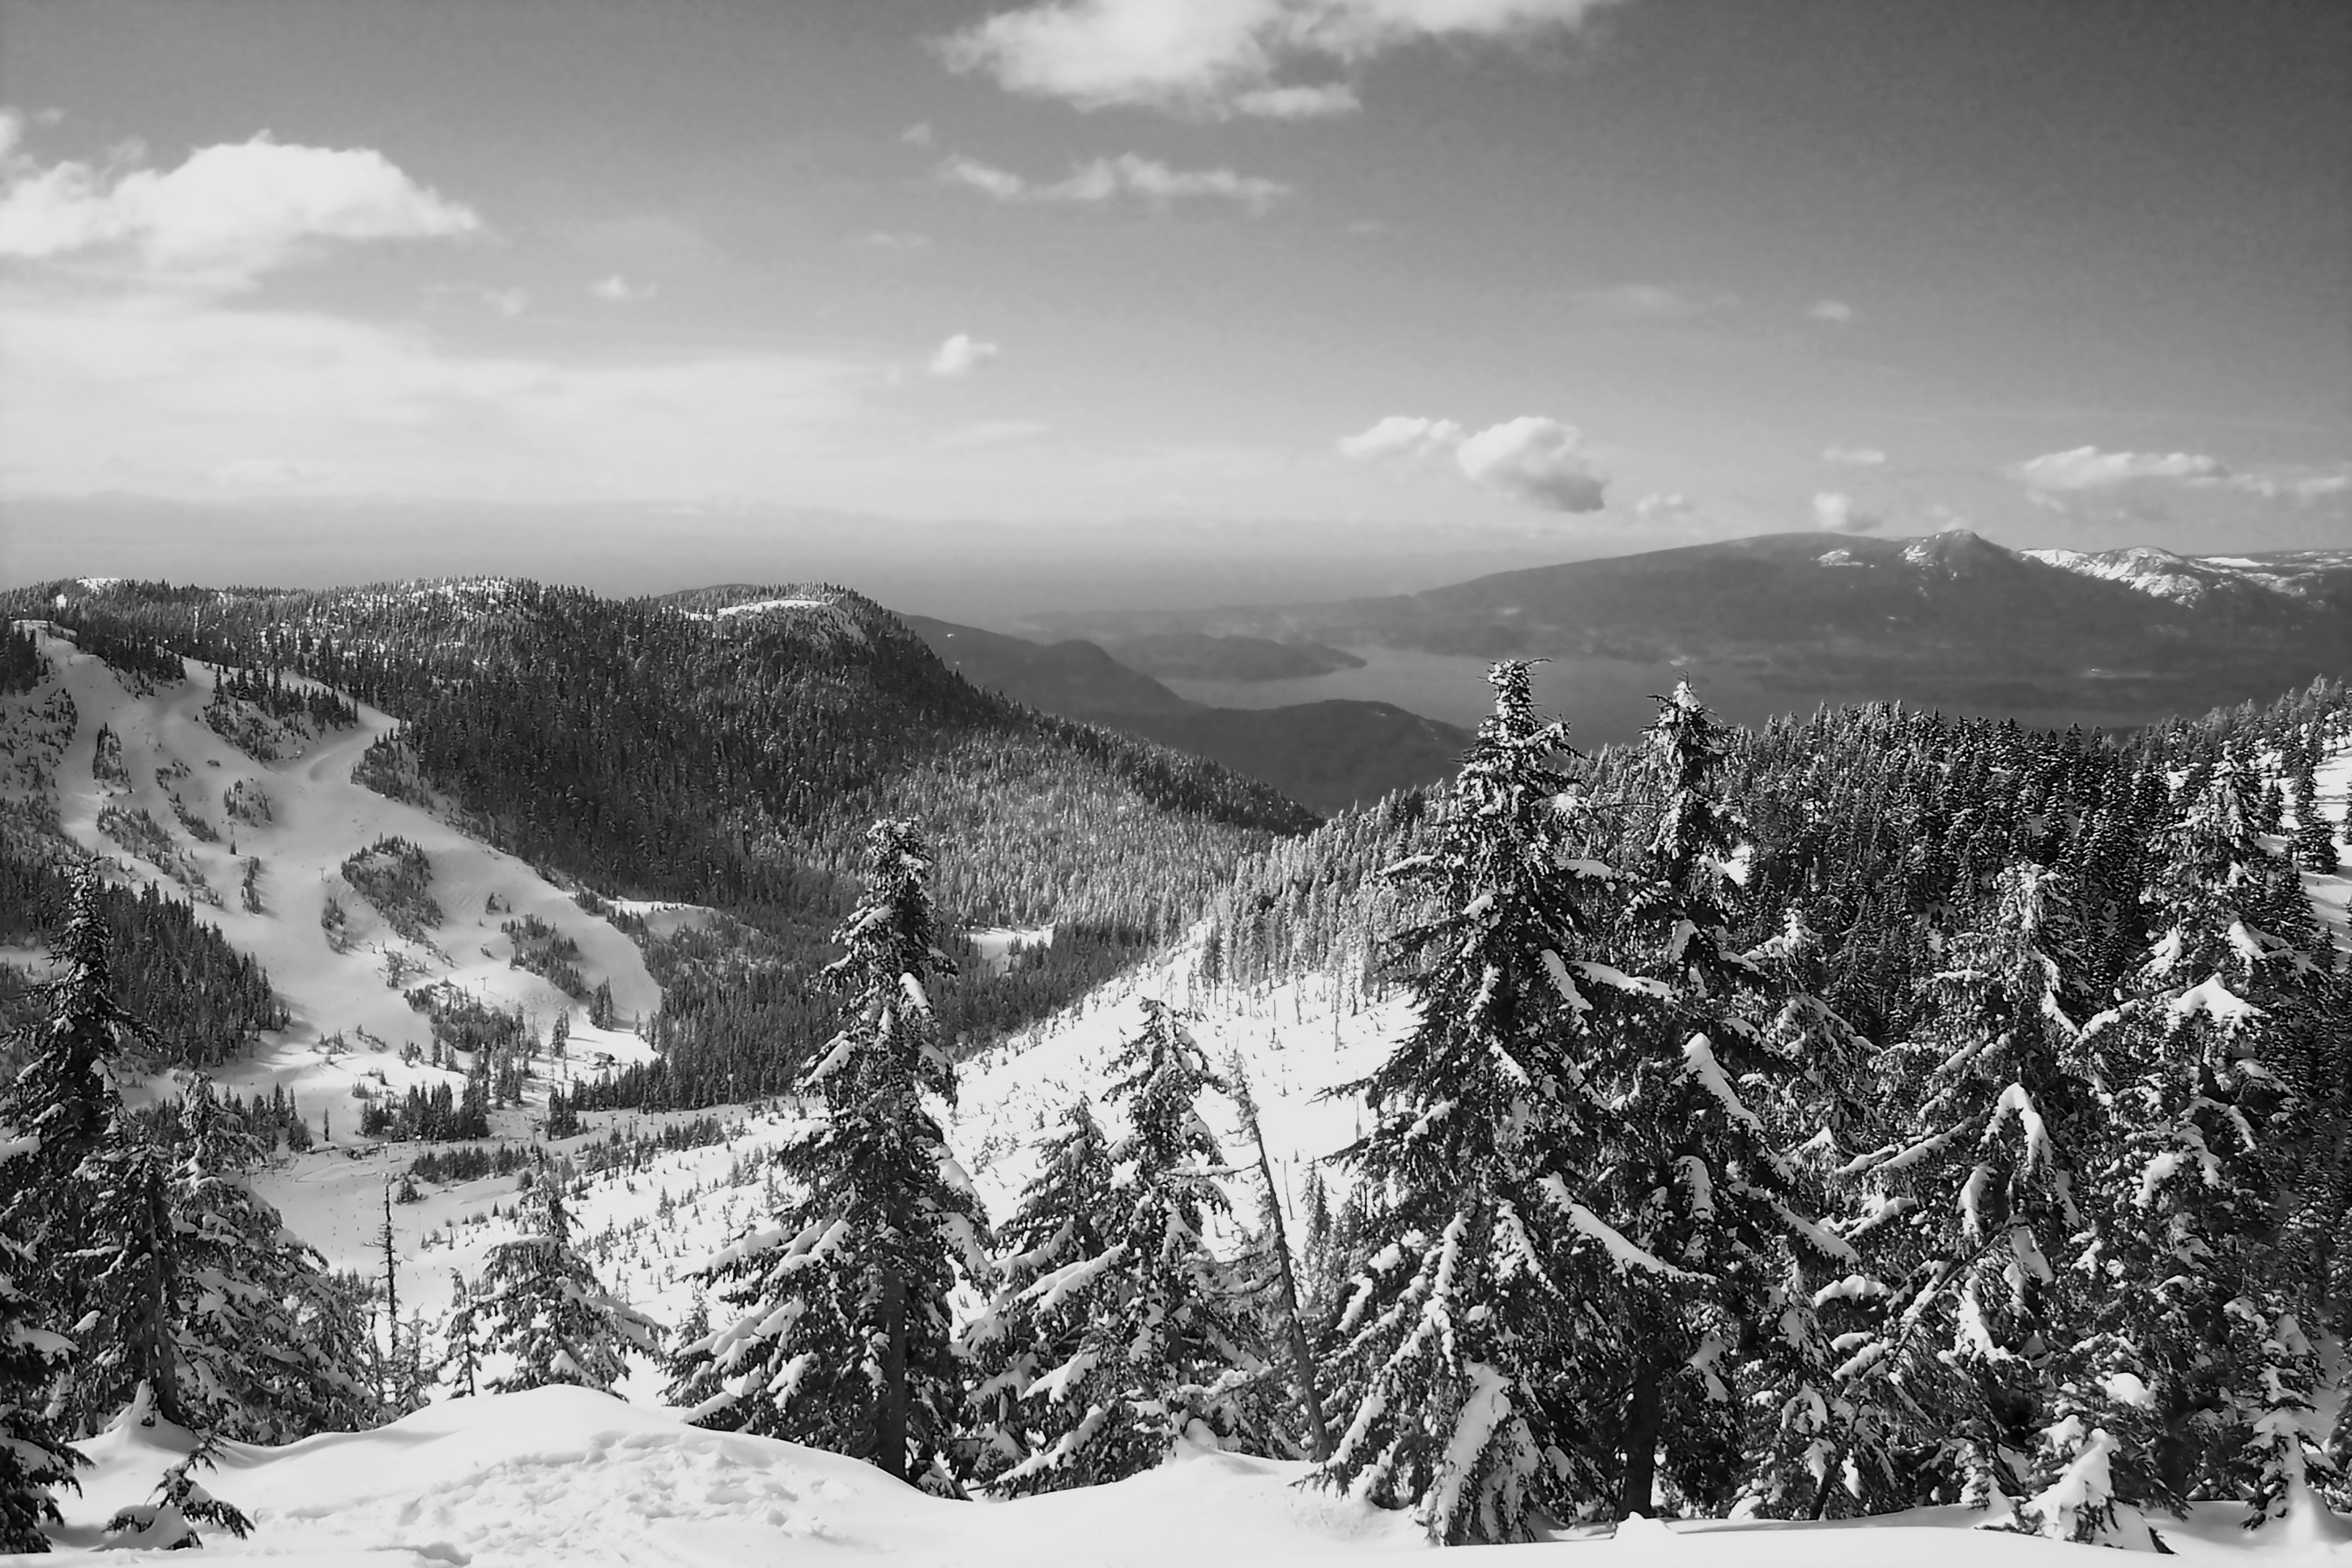
landscape, tree, nature, mountain, snow, winter, cloud, black and white, white, photography, mountain range, scenic, weather, vancouver, freeze, black, monochrome, season, ridge, bw, alps, monochrome photography, geographical feature, mountainous landforms, geological phenomenon